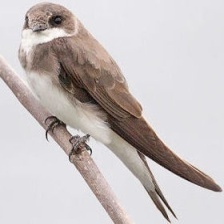
Species: SAND MARTIN
Scientific name: RIPARIA RIPARIA